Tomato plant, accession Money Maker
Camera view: tilt-top (135 deg); turntable rotation: 330 degrees
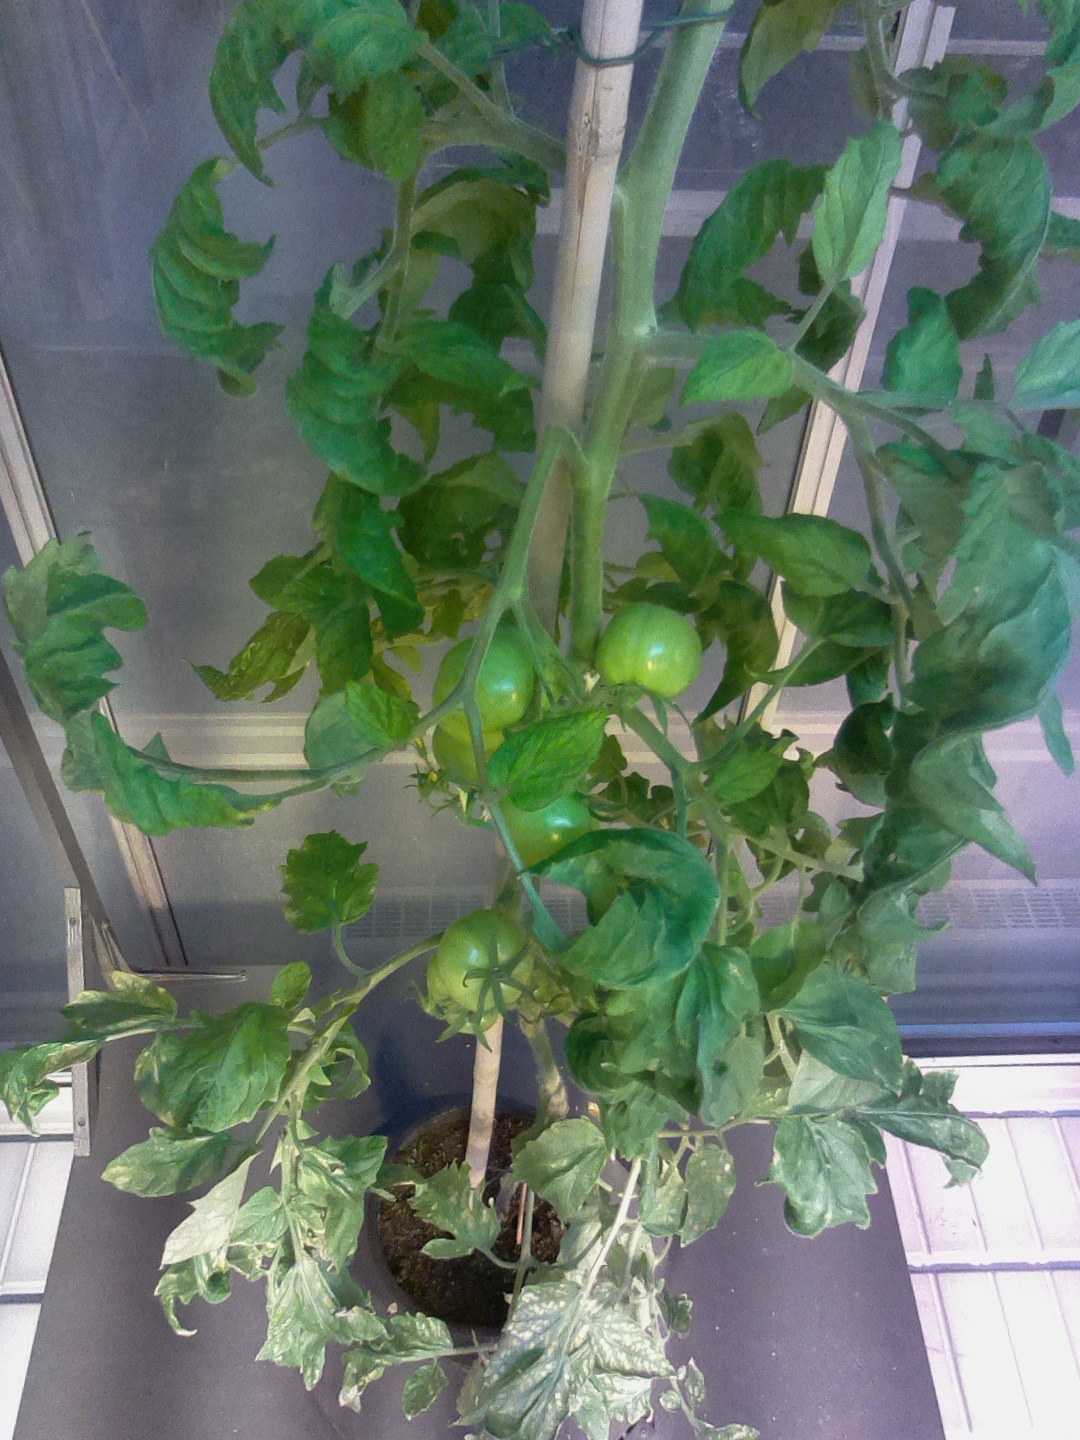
BBCH growth stage 78: 80% -90% of final fruit size